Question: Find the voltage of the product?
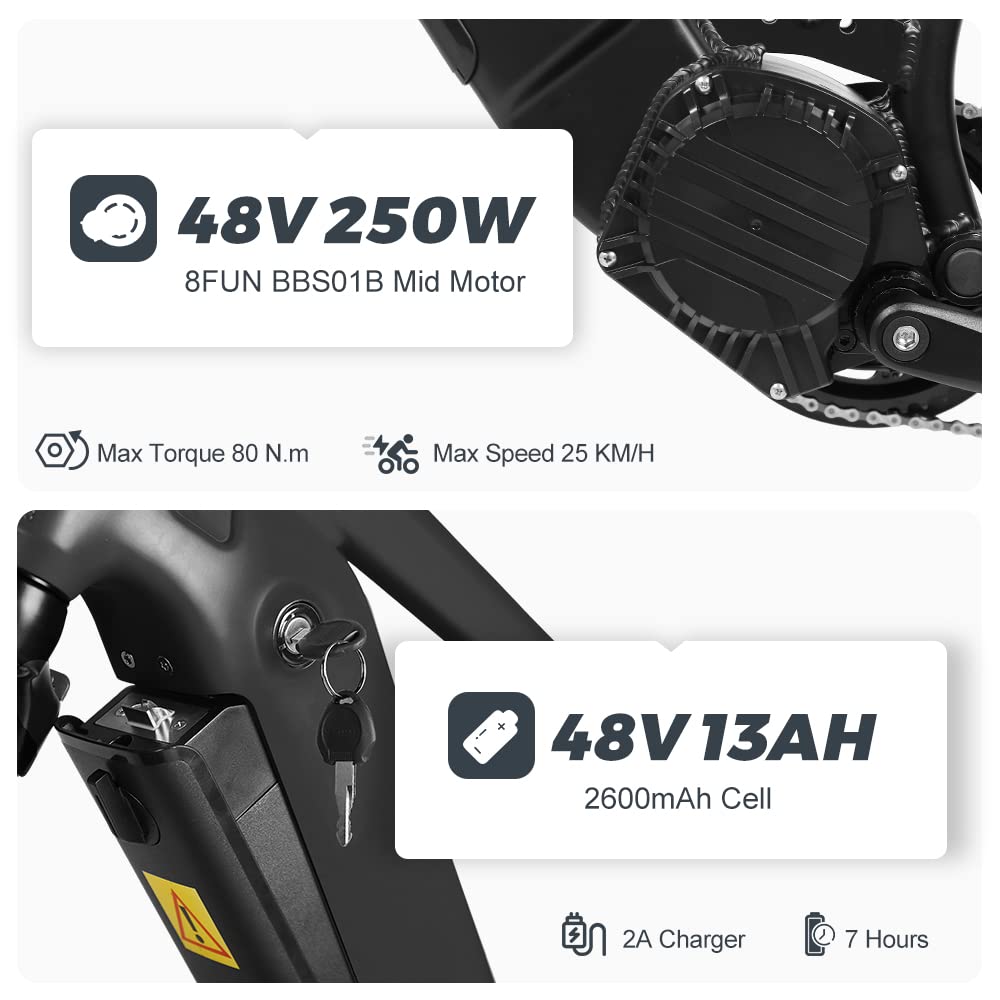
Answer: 48.0 volt